John Plumb (politician)

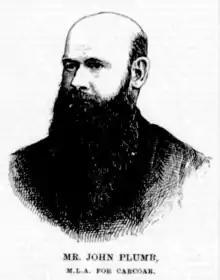

John Plumb (23 February 1846 – 21 July 1891) was a pastoralist and politician in the Colony of New South Wales.